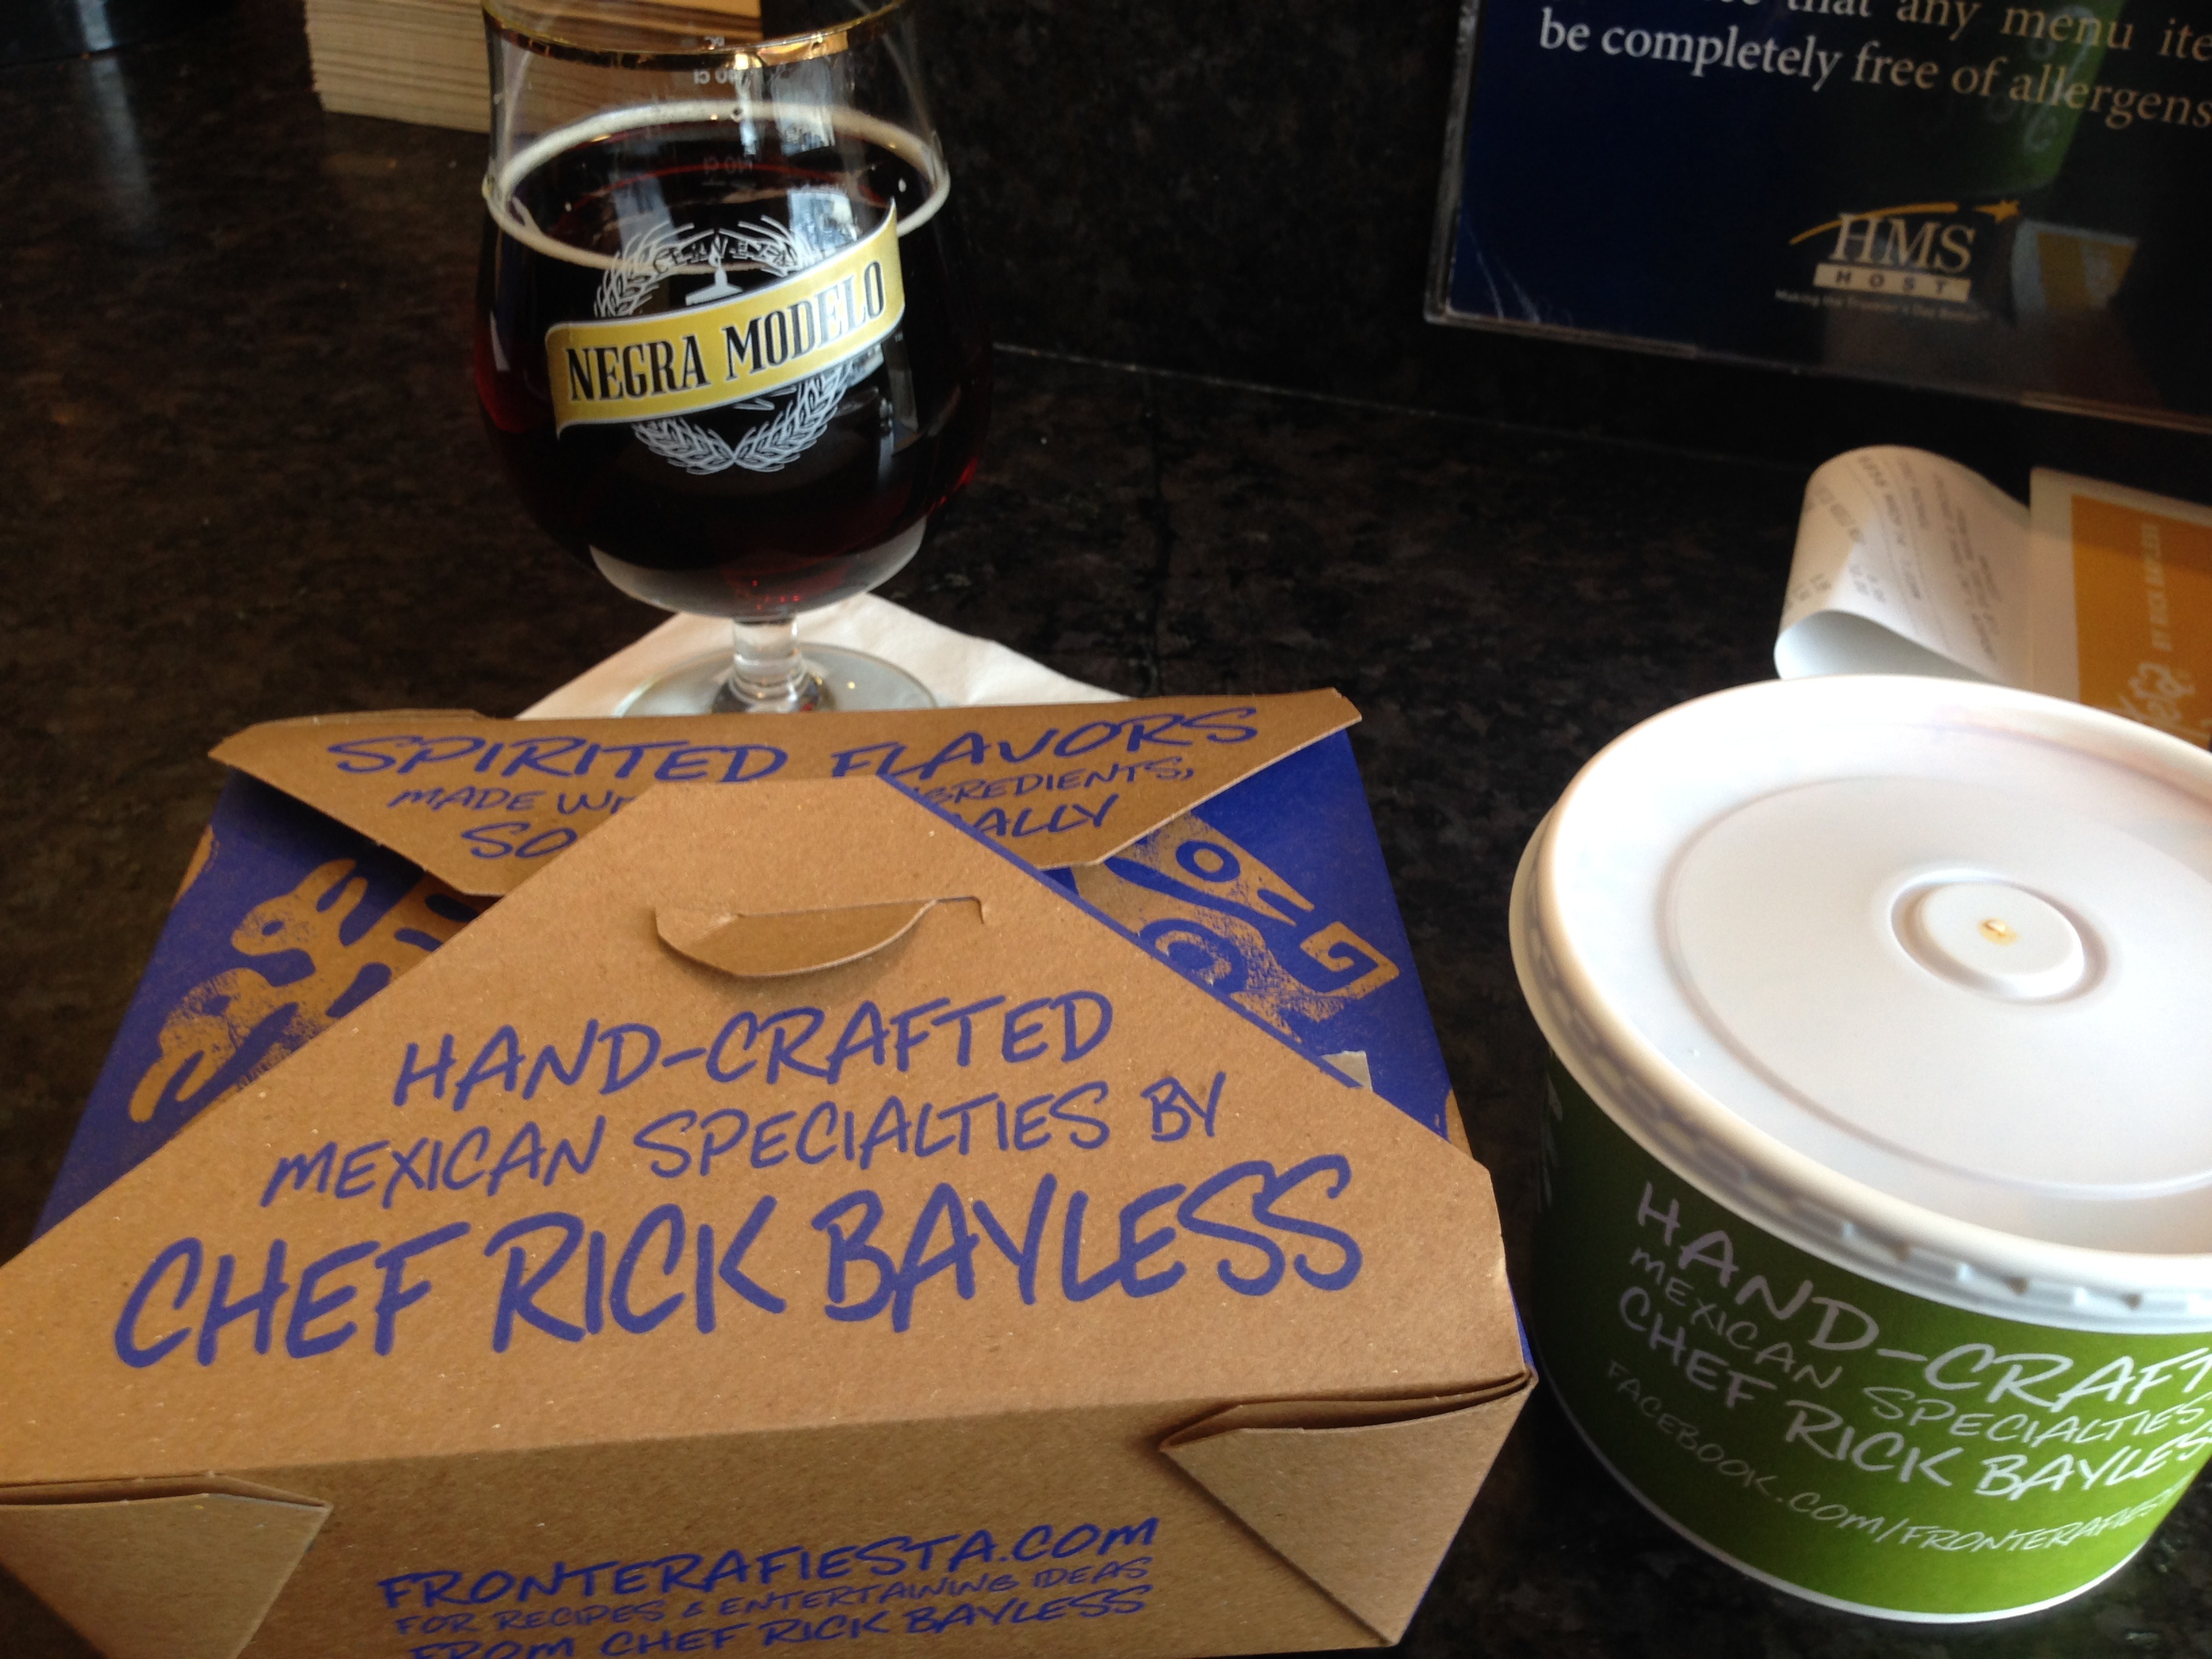
food, drink, lighting, beer, liqueur, flavor, alcoholic beverage, sense, distilled beverage